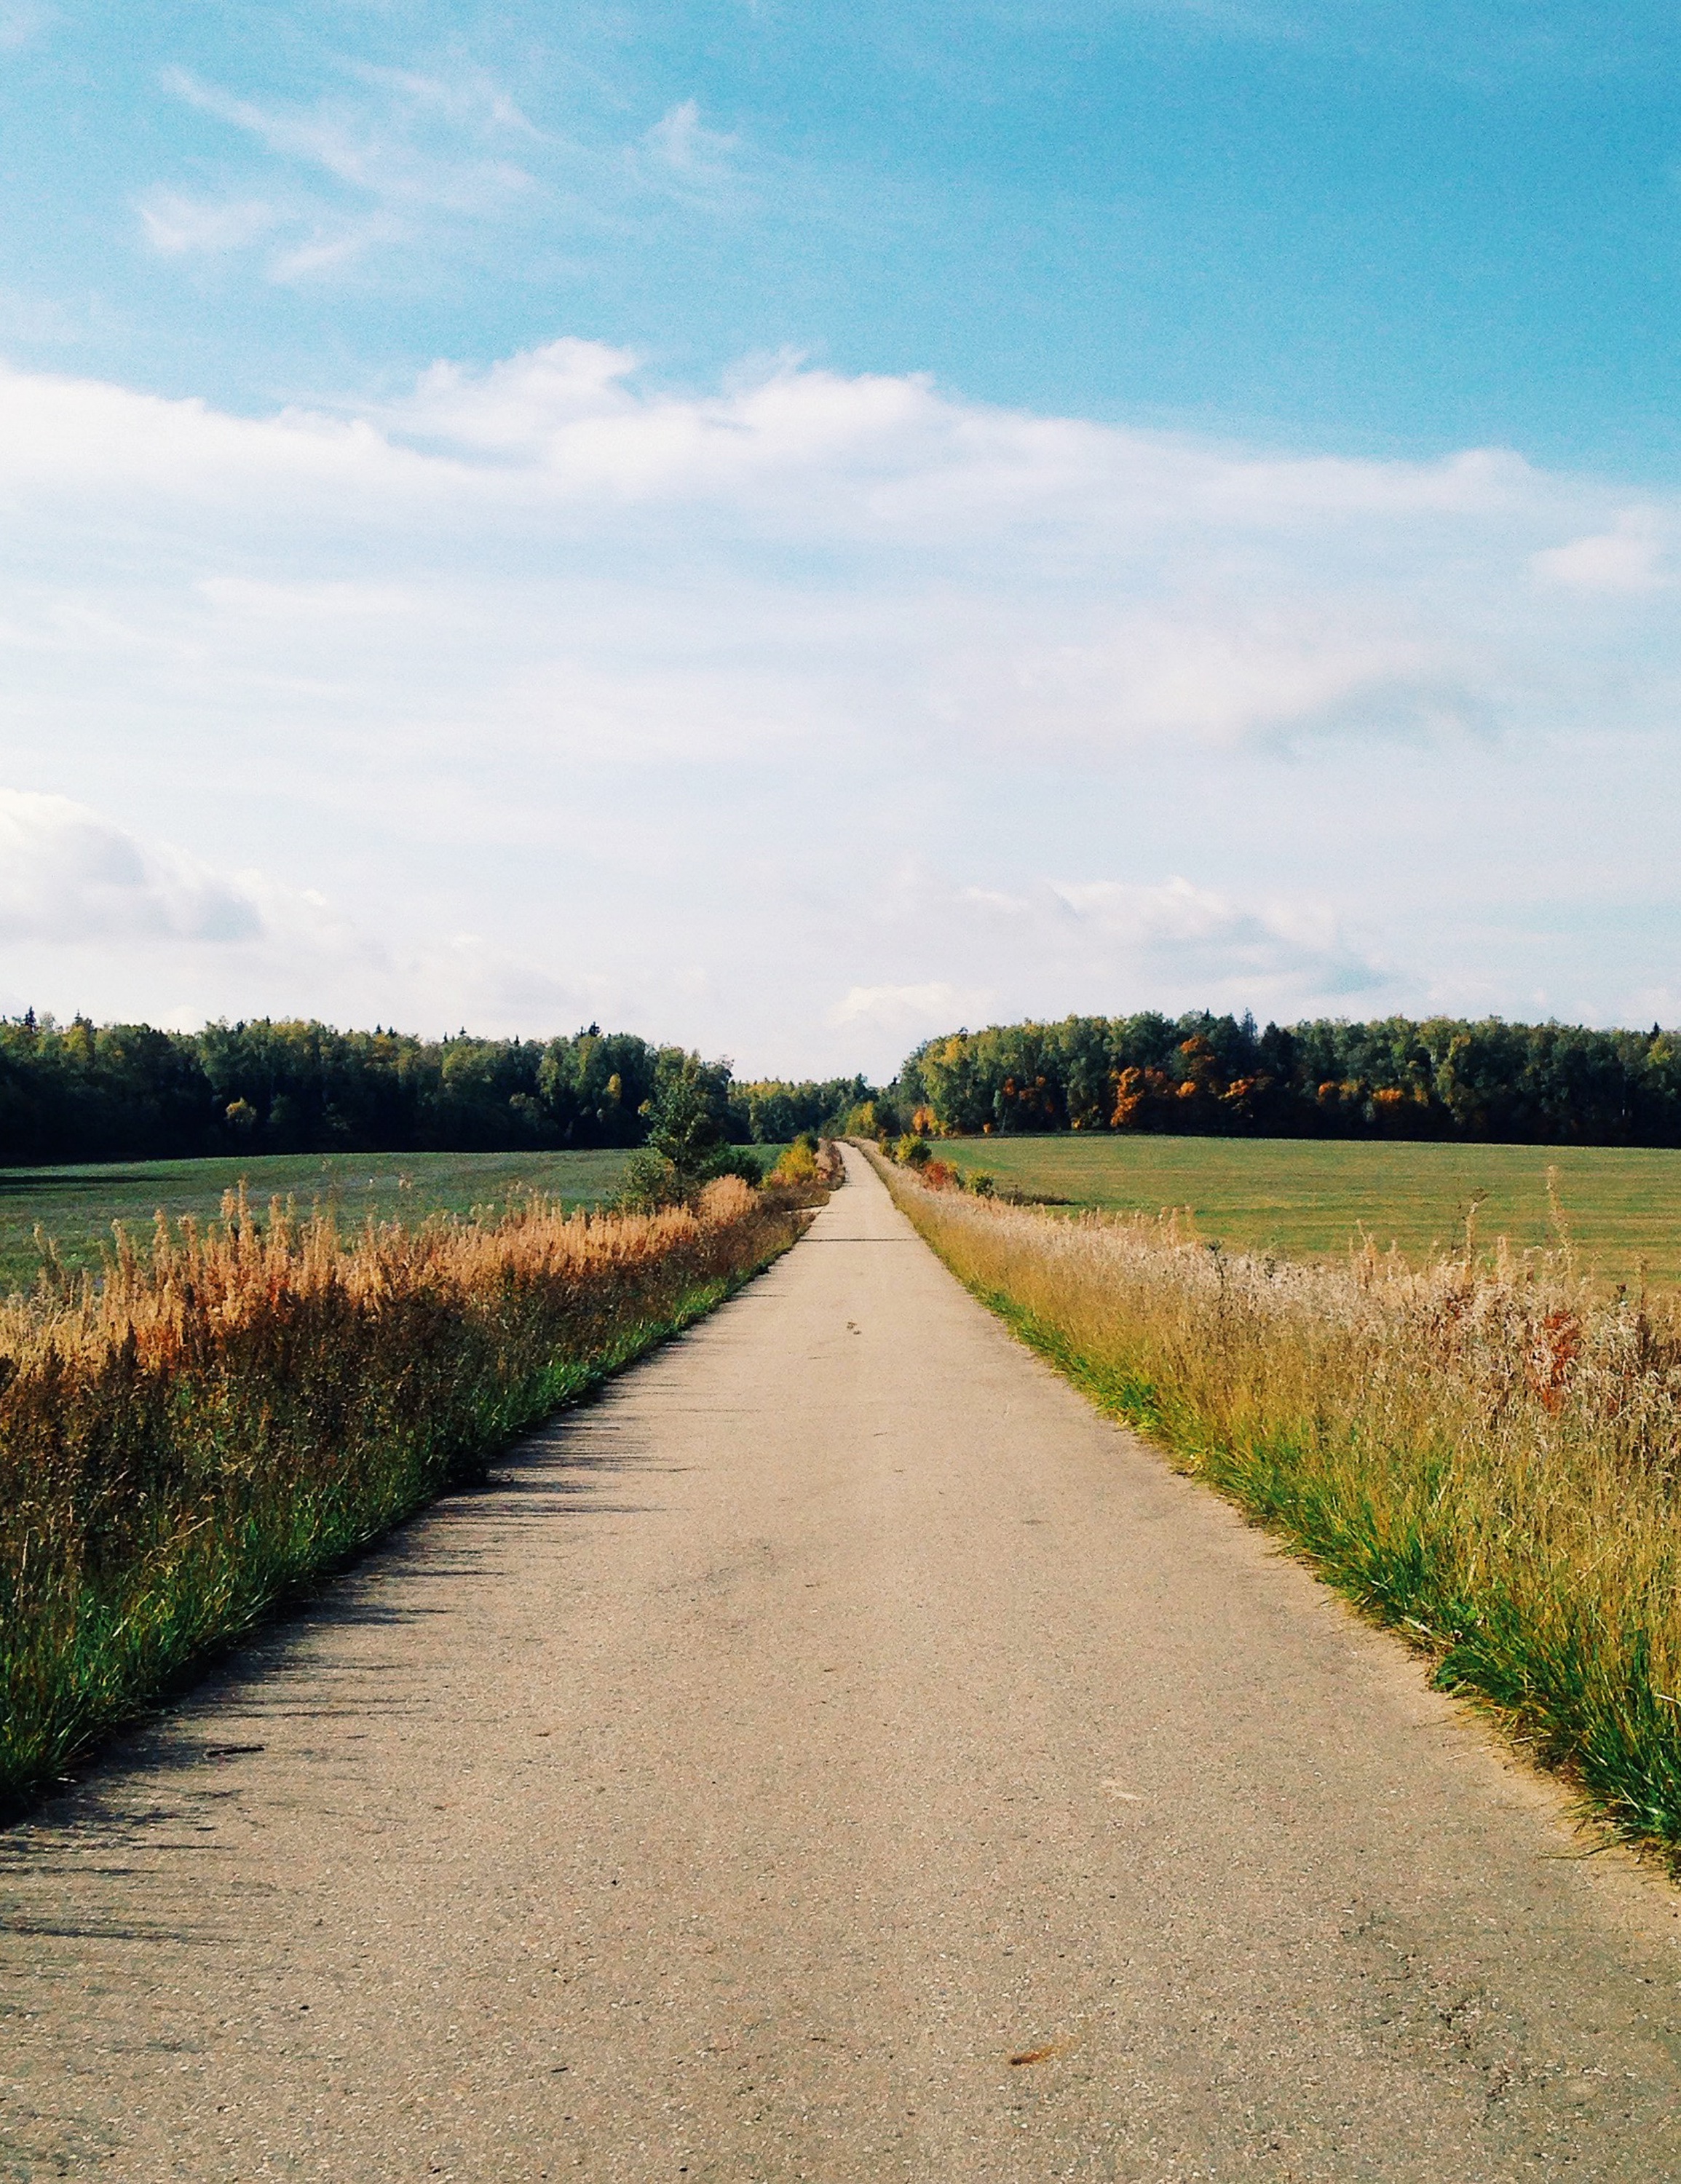
landscape, tree, grass, horizon, cloud, road, field, farm, prairie, morning, hill, highway, asphalt, dirt road, soil, agriculture, waterway, plain, road trip, infrastructure, rural area, grass family